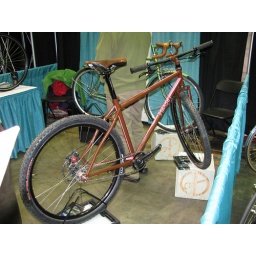
650c single speed mountain bike by Yipsan. Sweet!